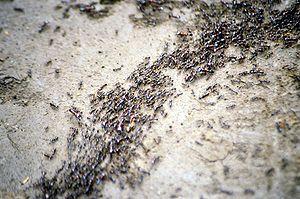
Les algorithmes de colonies de fourmis sont des algorithmes inspirés du comportement des fourmis, ou d'autres espèces formant un superorganisme, et qui constituent une famille de métaheuristiques d’optimisation.